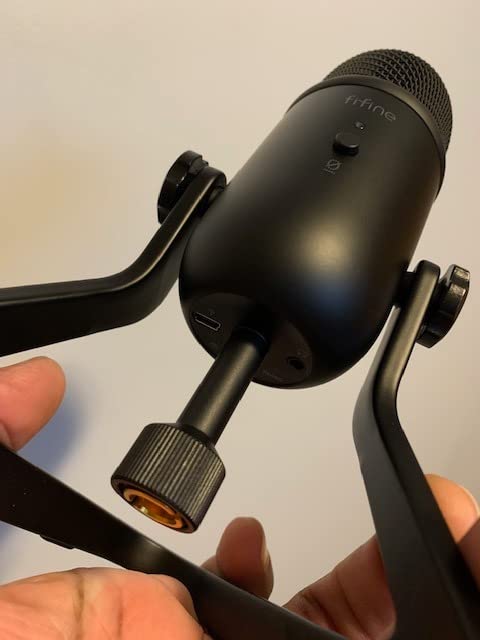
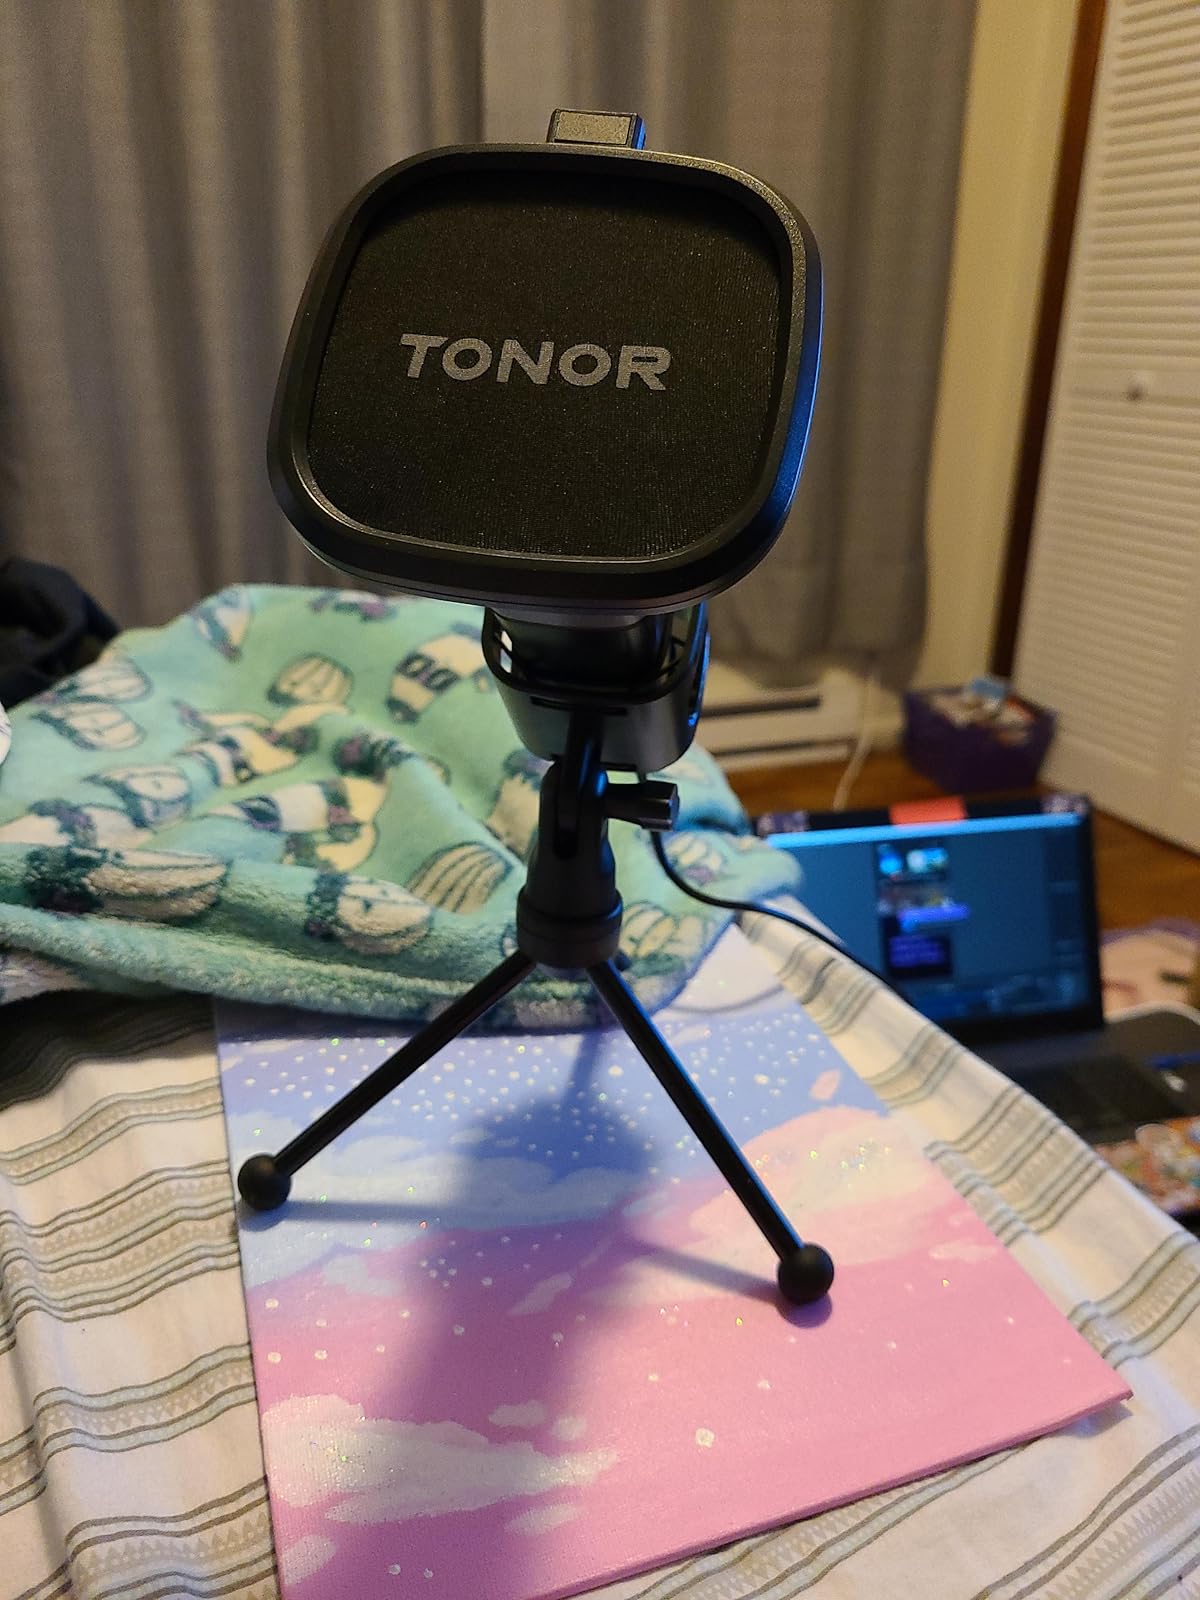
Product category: microphone
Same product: no